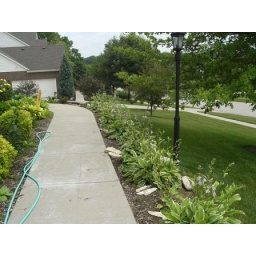
This small flower bed was created in Spring 2008.